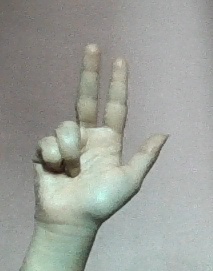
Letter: al